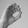
ASL letter: O